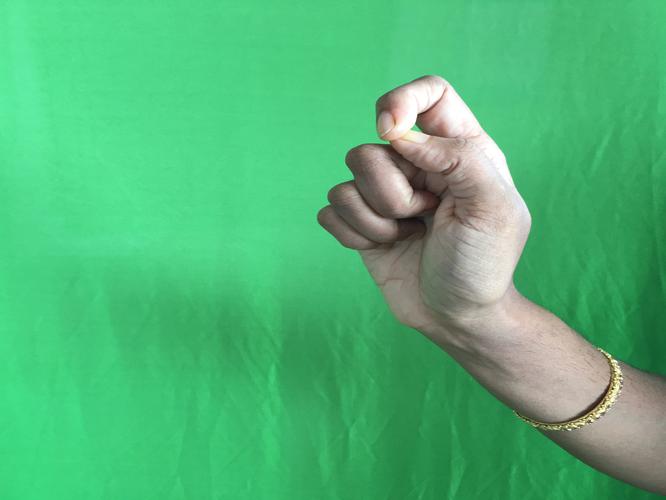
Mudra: Kapith
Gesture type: single_hand